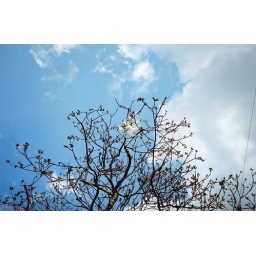
cloud caught in a tree